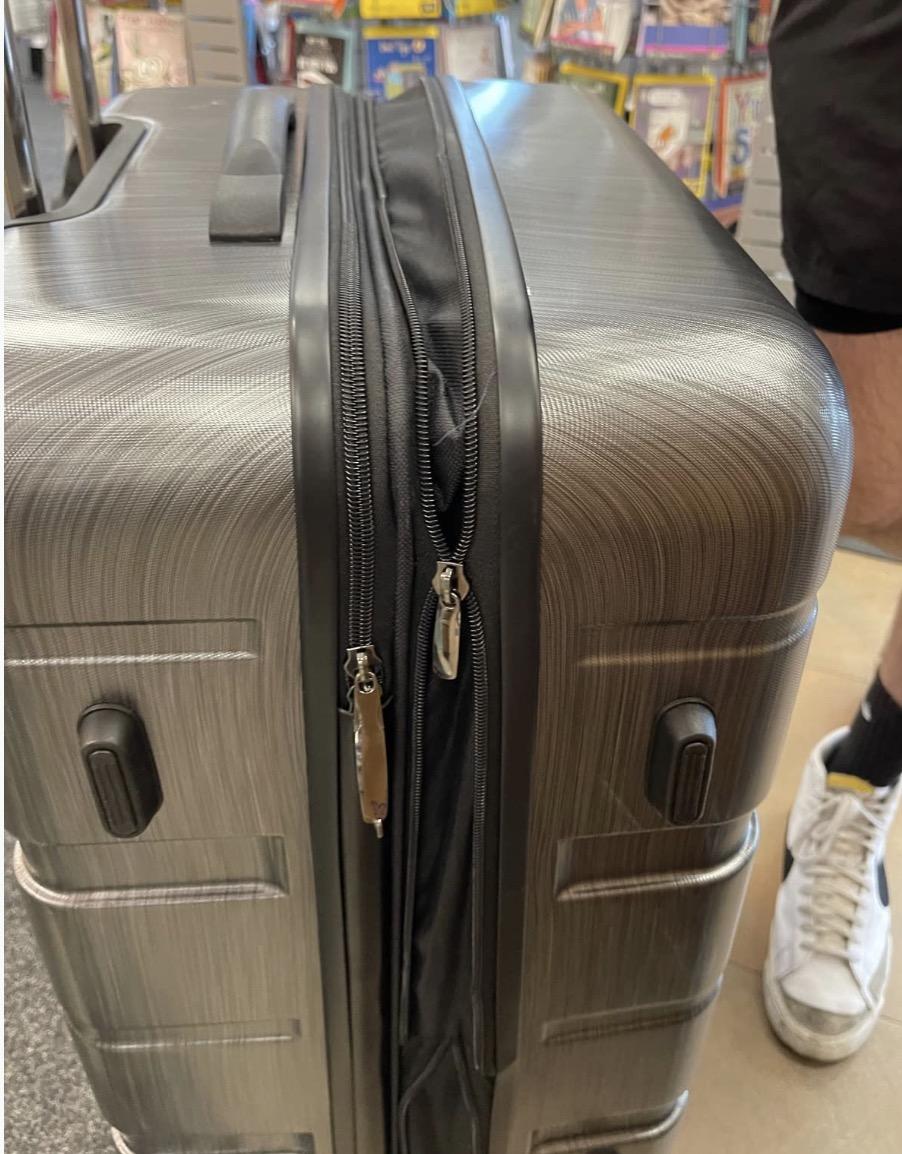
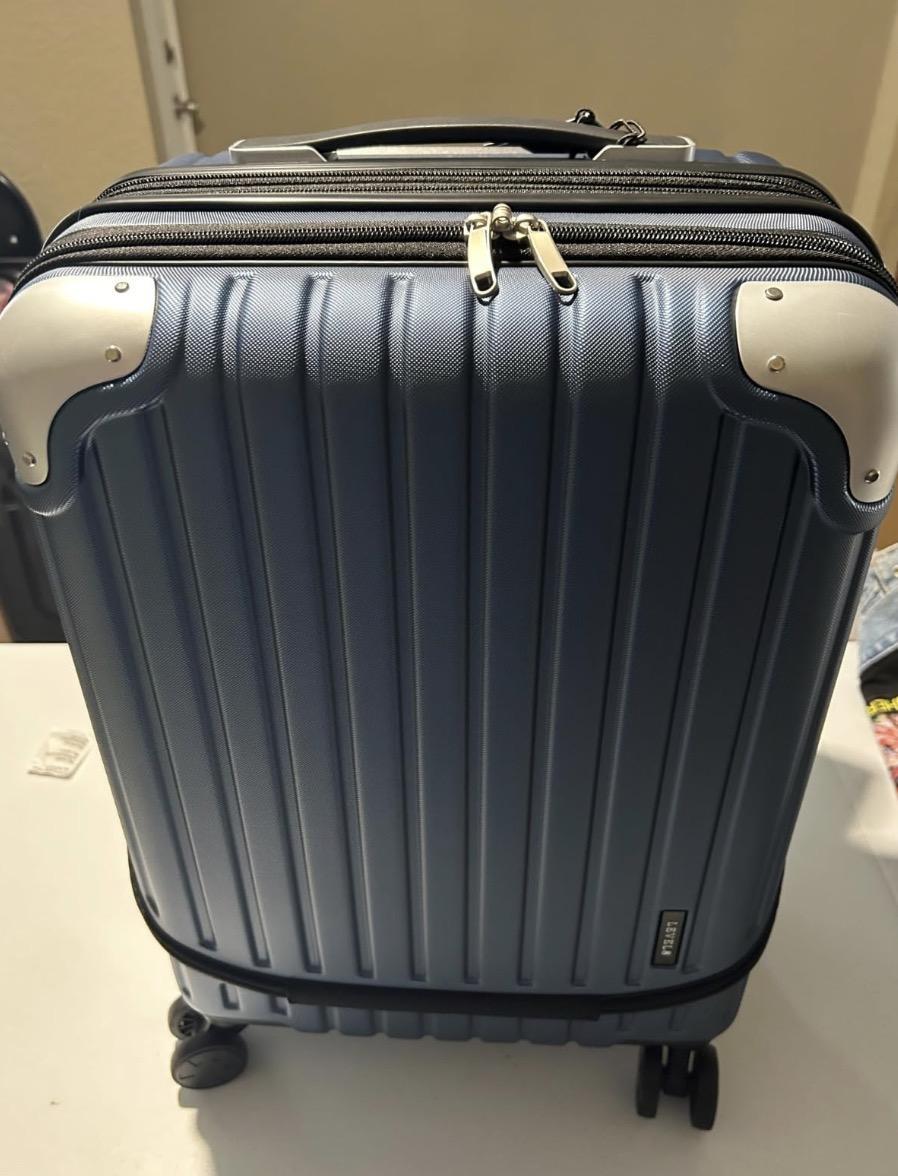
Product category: items_tea
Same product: no